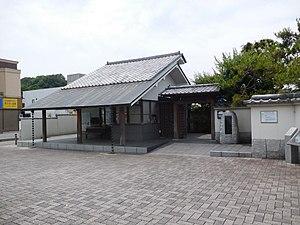
C'est le Musée Commémoratif d'Itaya Hazan dans Chikusei, Ibaraki, Japon. 日本語: 日本国茨城県筑西市にある、板谷波山記念館。 中文（简体）‎: 日本国茨城县筑西市有，板谷波山纪念馆。 中文（繁體）‎: 日本國茨城縣築西市有，板谷波山紀念館。